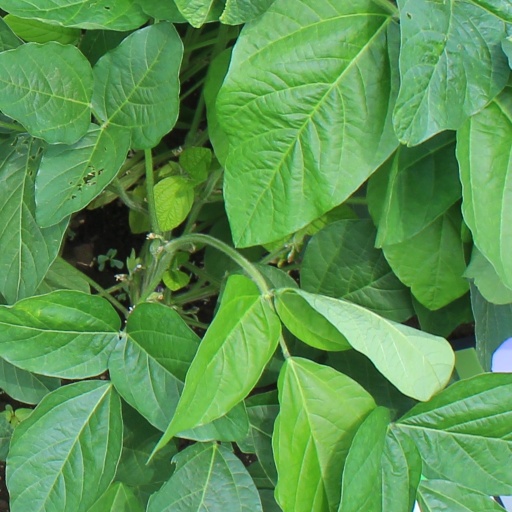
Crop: soybean